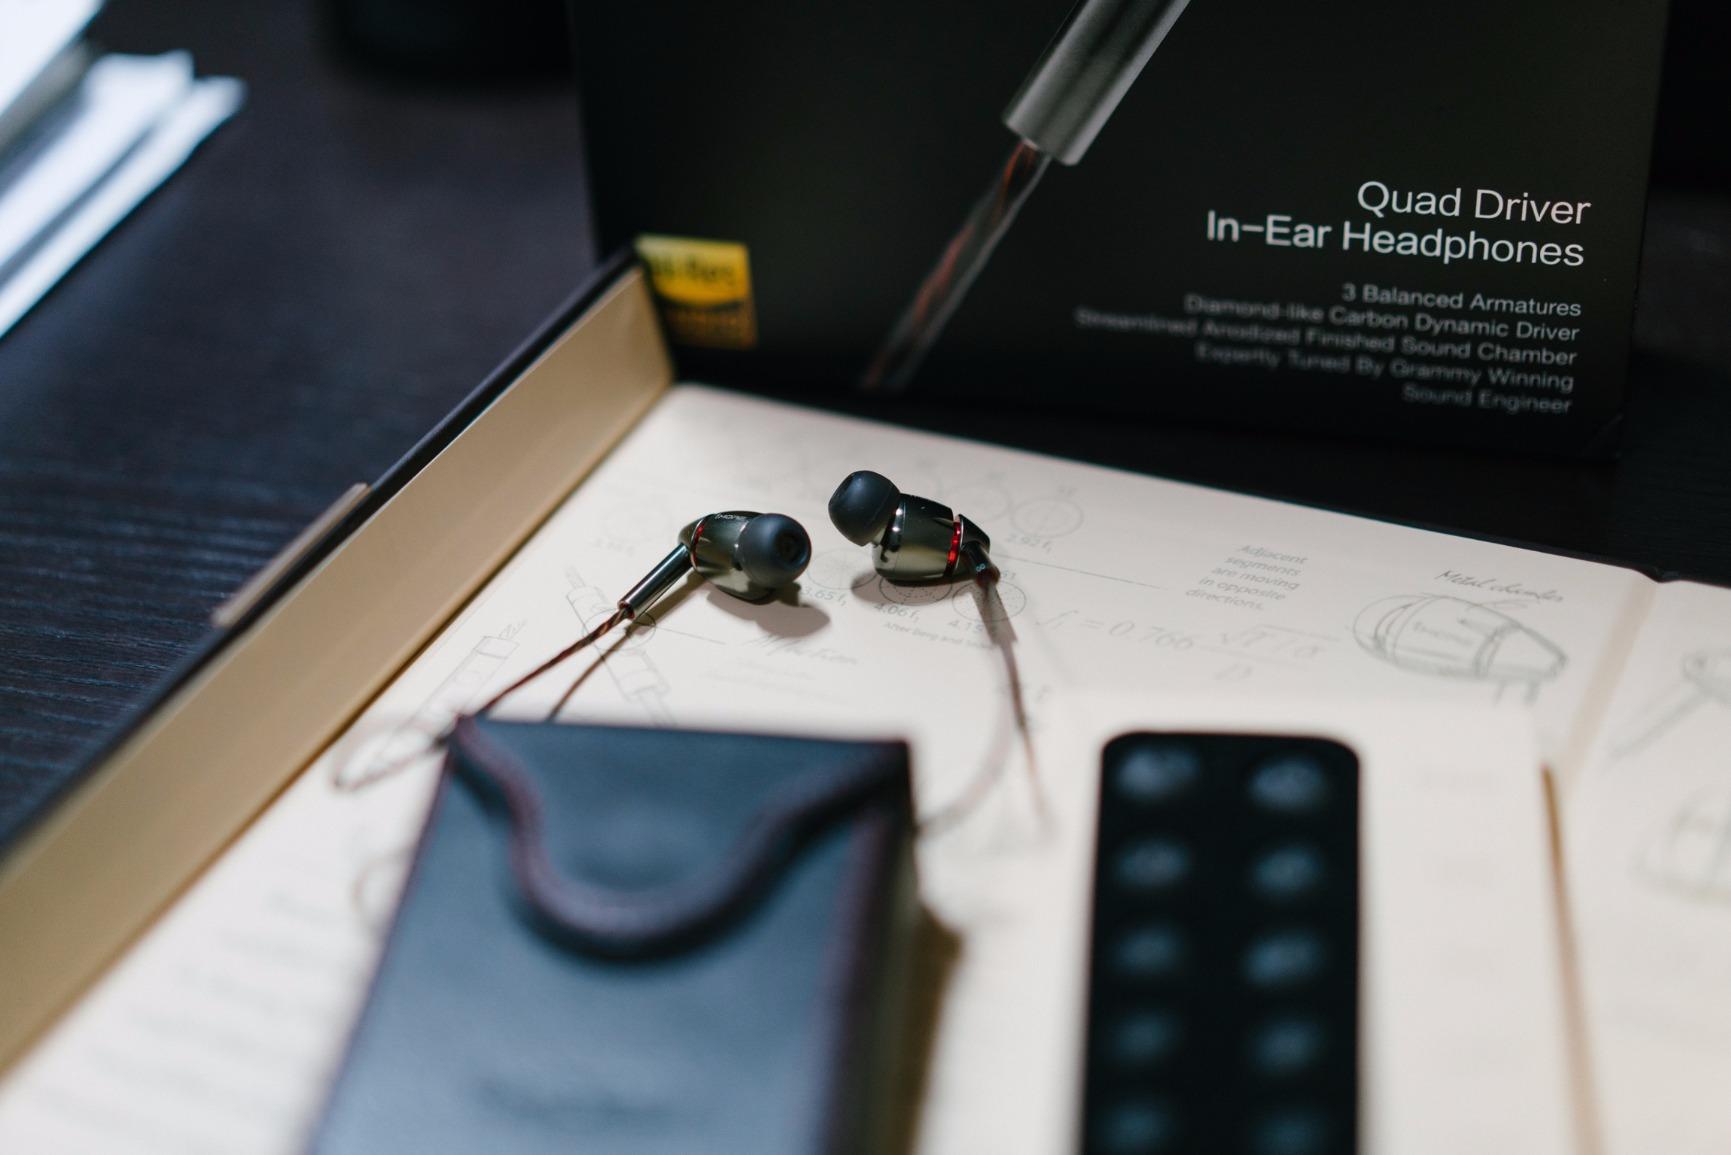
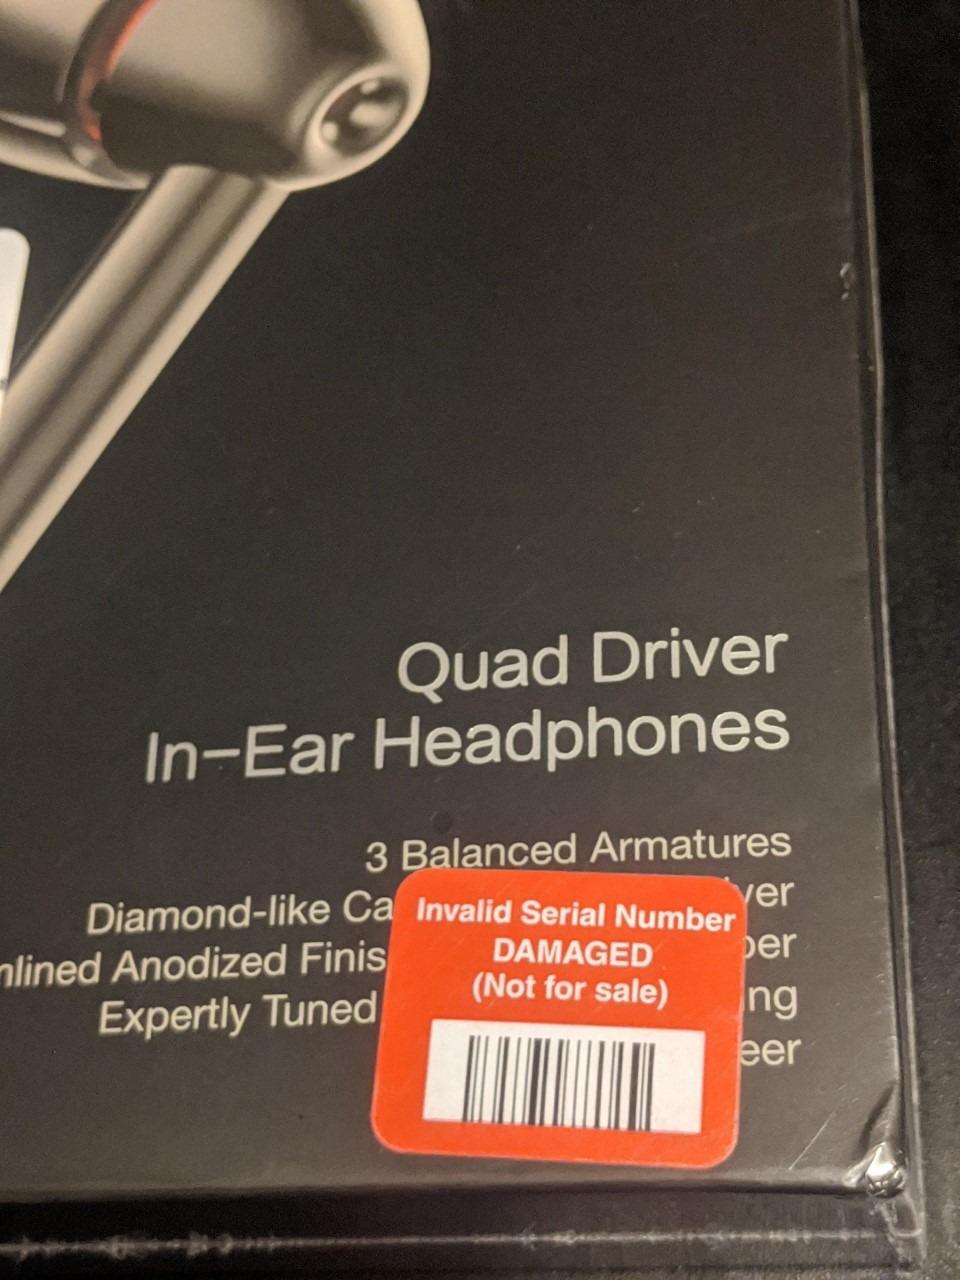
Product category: headphones
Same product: yes